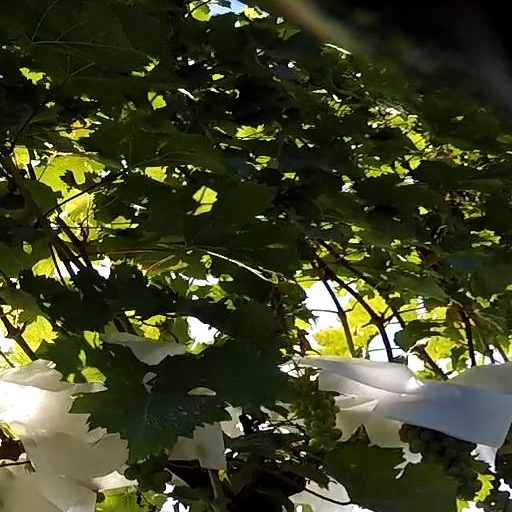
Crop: grape